Maurice White

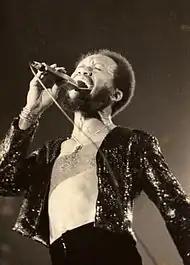
White performing in 1975

White also worked with several other famous recording artists. He played the drums on poet Shel Silverstein's album, "Drain My Brain." White also played the drums on former Rotary Connection lead singer Minnie Riperton's 1970 debut album, "Come to My Garden". White later co-produced Ramsey Lewis' 1974 album "Sun Goddess". That album reached No. 1 on the "Billboard" Top Soul Albums chart and No. 12 on the "Billboard" Top Pop Albums chart. "Sun Goddess" has also been certified Gold in the US by the RIAA.